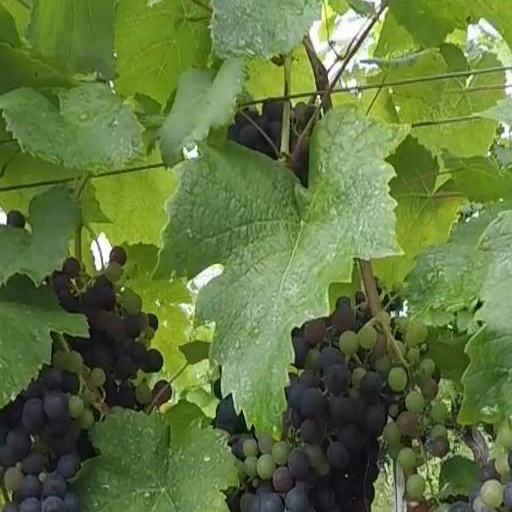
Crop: grape